3 Tales of Horror

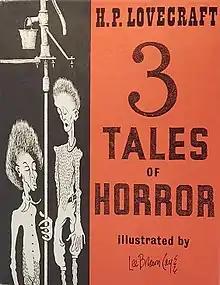
Jacket illustration by Lee Brown Coye for "3 Tales of Horror"

3 Tales of Horror is an illustrated collection of stories by American author H. P. Lovecraft. It was released in 1967 by Arkham House in an edition of 1,522 copies. The book includes 15 drawings by American artist Lee Brown Coye.